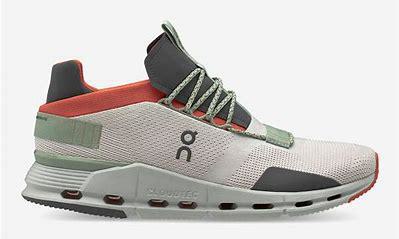
Brand: ON
Model: Cloudnova